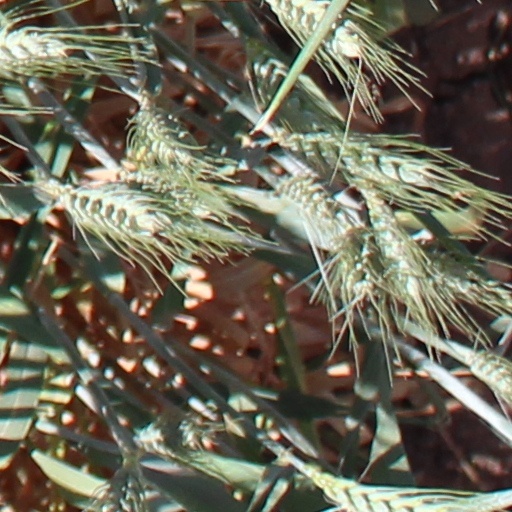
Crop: wheat